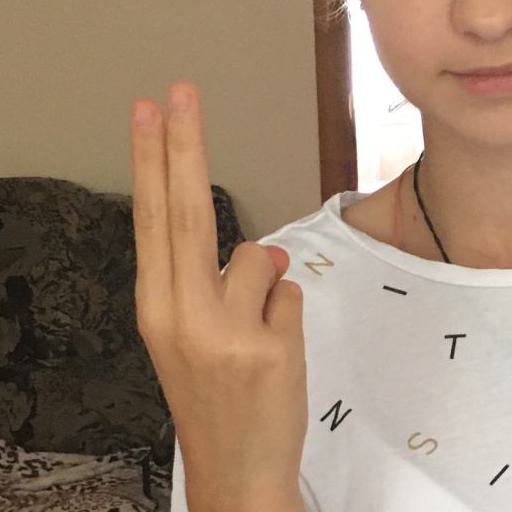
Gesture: two_up_inverted